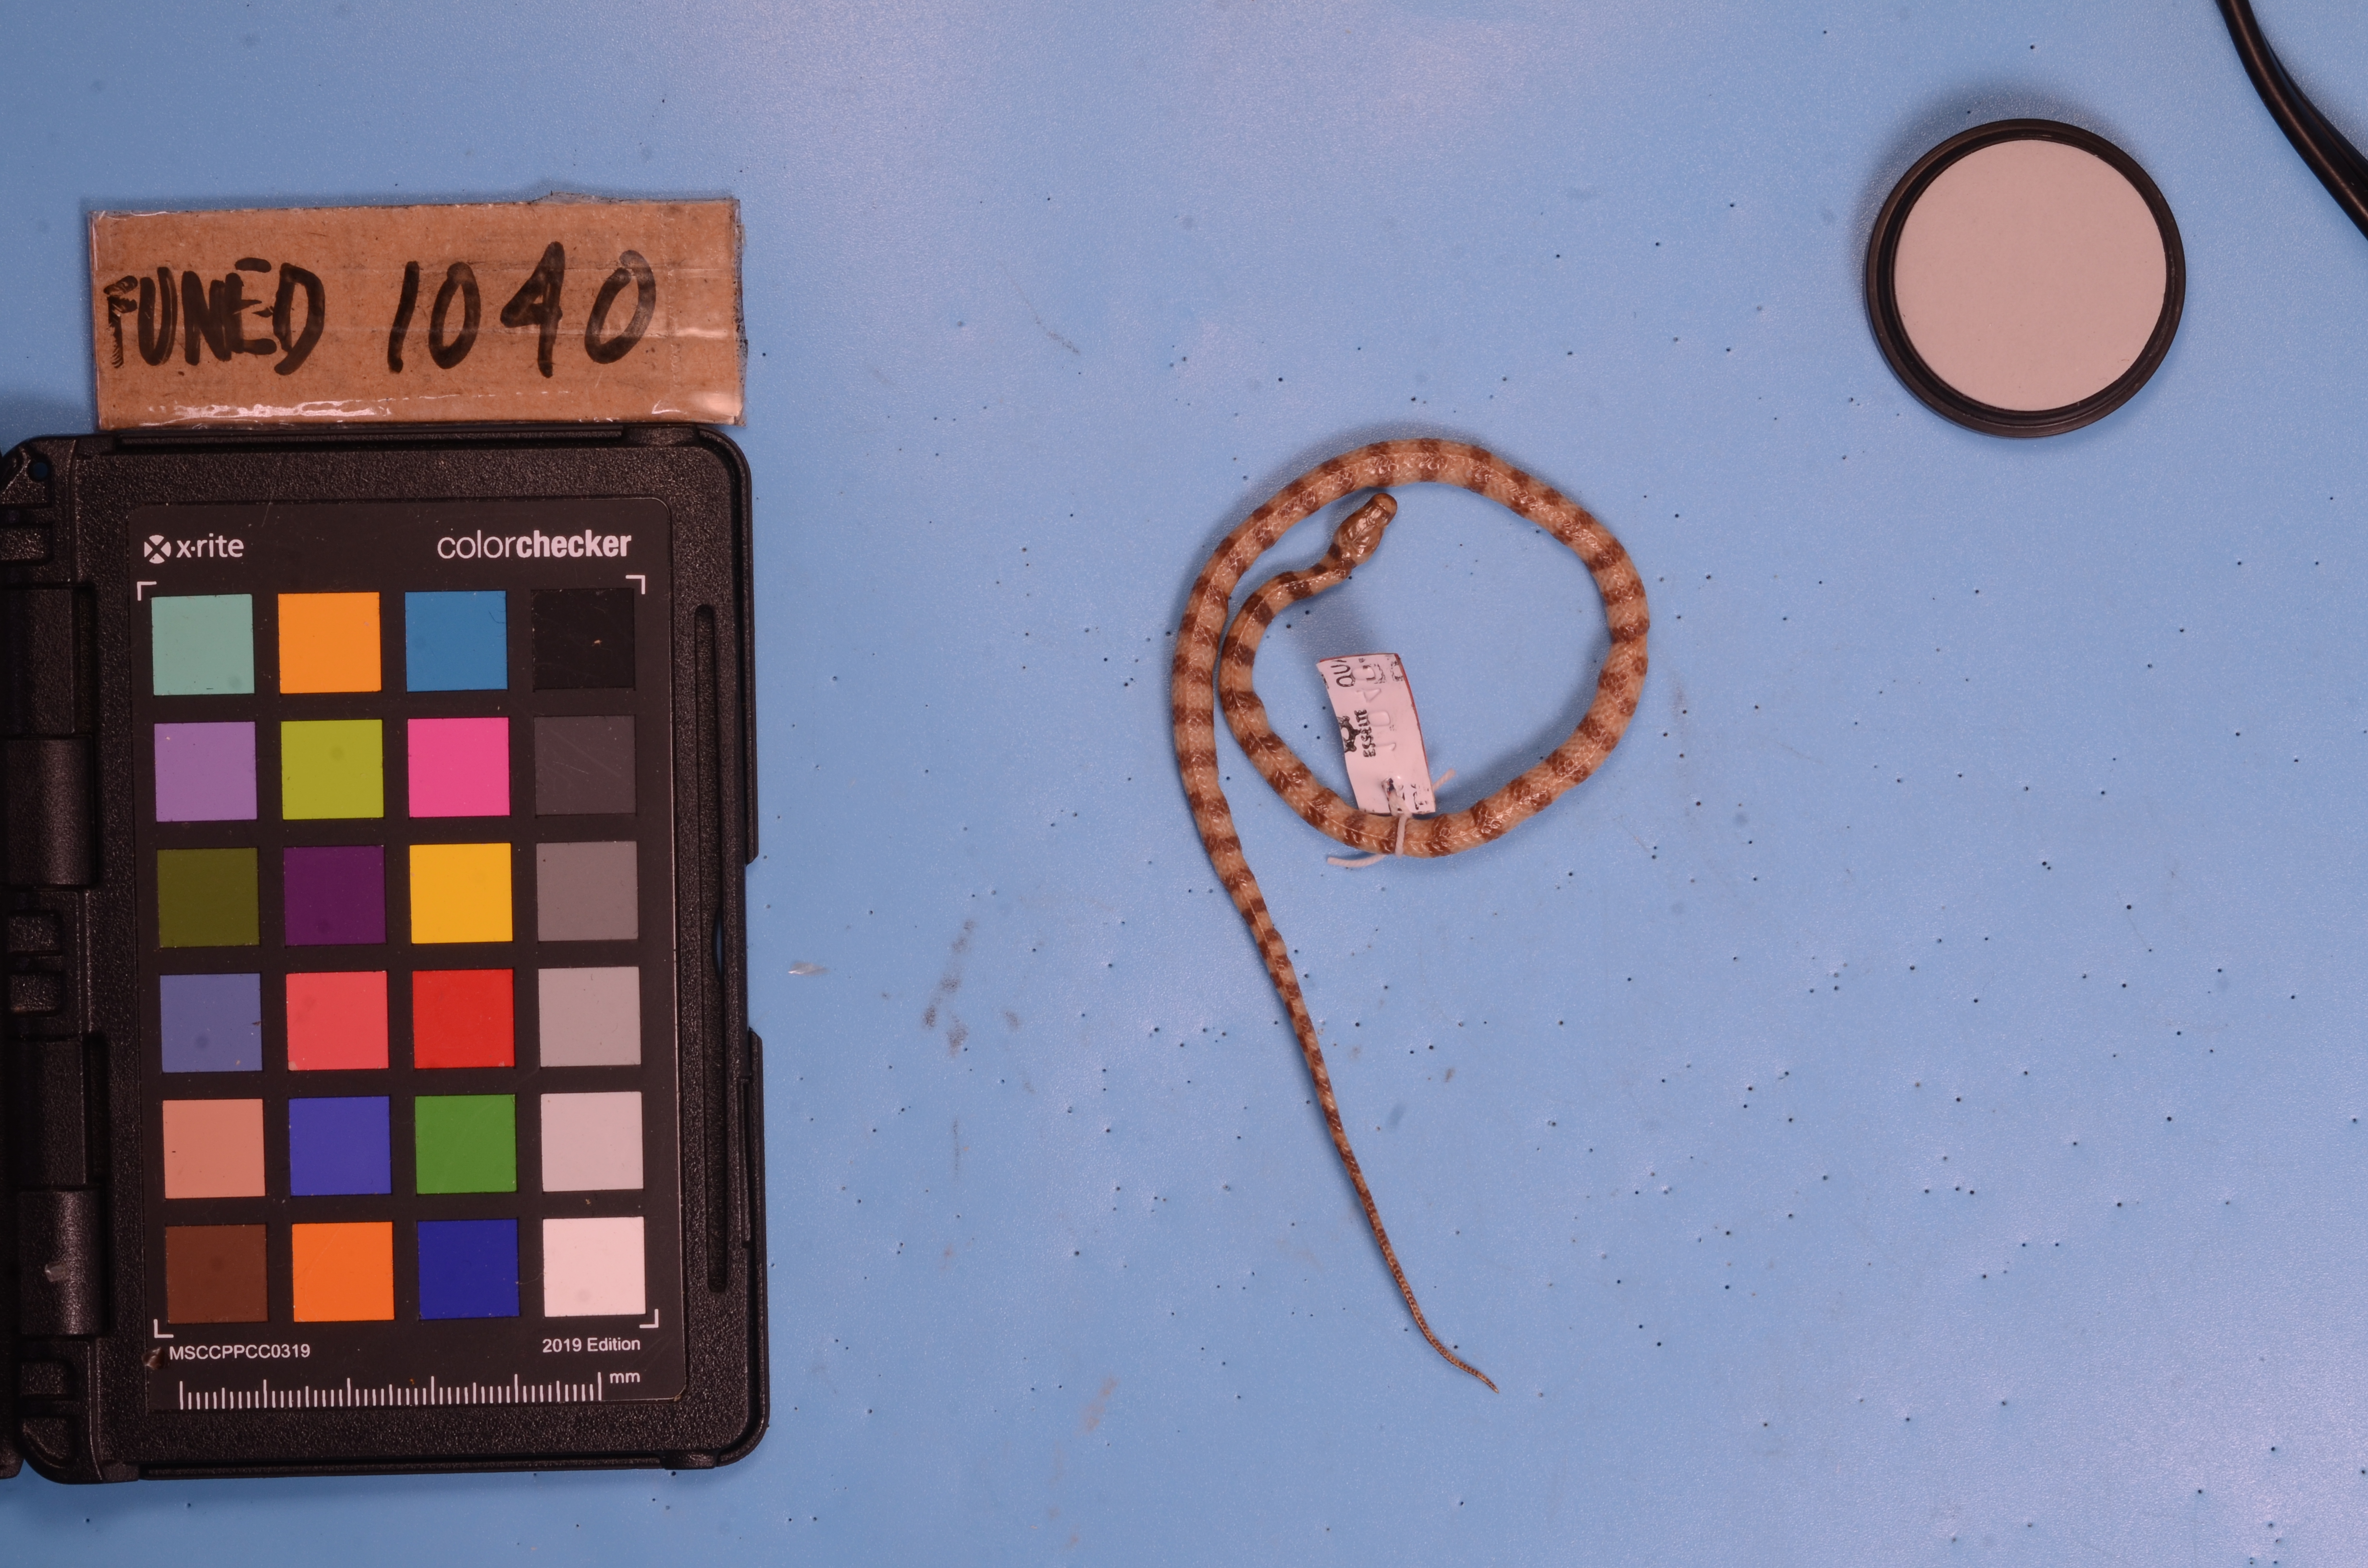
Species: Hydrops martii
View: dorsal
Mimicry status: mimic